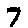
Label: 7